Waddesdon Manor

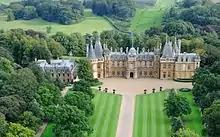
Aerial view of Waddesdon from the north

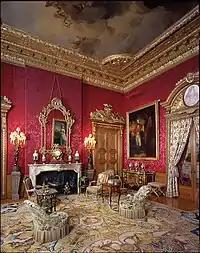
The Red Drawing Room

In 1874, Baron Ferdinand de Rothschild bought the Waddesdon agricultural estate from the Duke of Marlborough with money inherited from his father Anselm. Rothschild was familiar with the estate from fox hunting in the locality. At the time of purchase, the estate had no house, park or garden. The site of the future Manor House was a bare hill. Known as Lodge Hill, it had been stripped of its timber by the impoverished Duke of Marlborough prior to the sale. Over the following three years, the summit of the hill was levelled; eventually, on 18 August 1877, the foundation stone was laid.